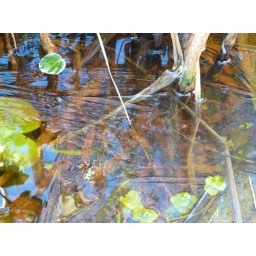
'Twas pretty cold overnight, hence the ice on the little nature pool in the raised bed near the house